Charles Perry Stacey

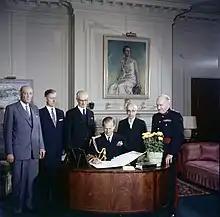
Visit of Prince Philip (seated) to the Royal Society of Canada. Officers of the Society (standing left to right): Dr. Charles Camsell, Dr. Loris Shano (L.S.) Russell, Dr. T.W.N. Cameron, president Leon Marion and Colonel C.P. Stacey in 1957.

After the war, Stacey worked with a team to create an official history of the Canadian military operations during the conflict. He benefited from his access to the major Canadian military and political figures involved in the war, both during the conflict and afterwards, when the official histories were being finalized. The three volume set was published in 1955.